In situ leach

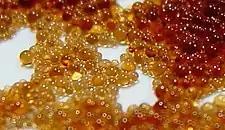
Ion exchange resin beads

In-situ recovery involves the extraction of uranium-bearing water (grading as low as 0.05%, or 500 ppm, UO). The extracted uranium solution is then filtered through resin beads. Through an ion exchange process, the resin beads attract uranium from the solution. Uranium loaded resins are then transported to a processing plant, where UO is separated from the resin beads and yellowcake is produced. The resin beads can then be returned to the ion exchange facility where they are reused.